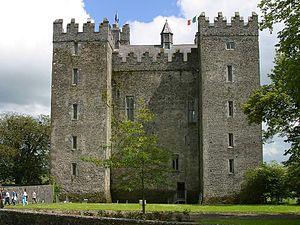
Cette liste non exhaustive répertorie les principaux châteaux en Irlande.
Le château de Bunratty, construit en 1425, se situe à Newmarket-on-Fergus dans le comté de Clare en Irlande. D'architecture normande, il se trouve au centre du village Bunratty, le long de la N19, entre Limerick et Ennis, proche de l'aéroport de Shannon.
Les guerres confédérées irlandaises, appelées parfois guerre de Onze Ans, furent menées en Irlande entre 1641 et 1653. Ces guerres furent le volet irlandais des guerres des Trois Royaumes, une série de guerres civiles qui se déroulèrent dans les royaumes d'Irlande, d'Angleterre et d'Écosse — tous trois dirigés par Charles Iᵉʳ d'Angleterre —, qui inclurent la guerre civile anglaise et la Guerre civile écossaise. La guerre civile en Irlande opposa essentiellement les Irlandais de confession catholique aux colons britanniques protestants et à leurs partisans d'Angleterre et d'Écosse.